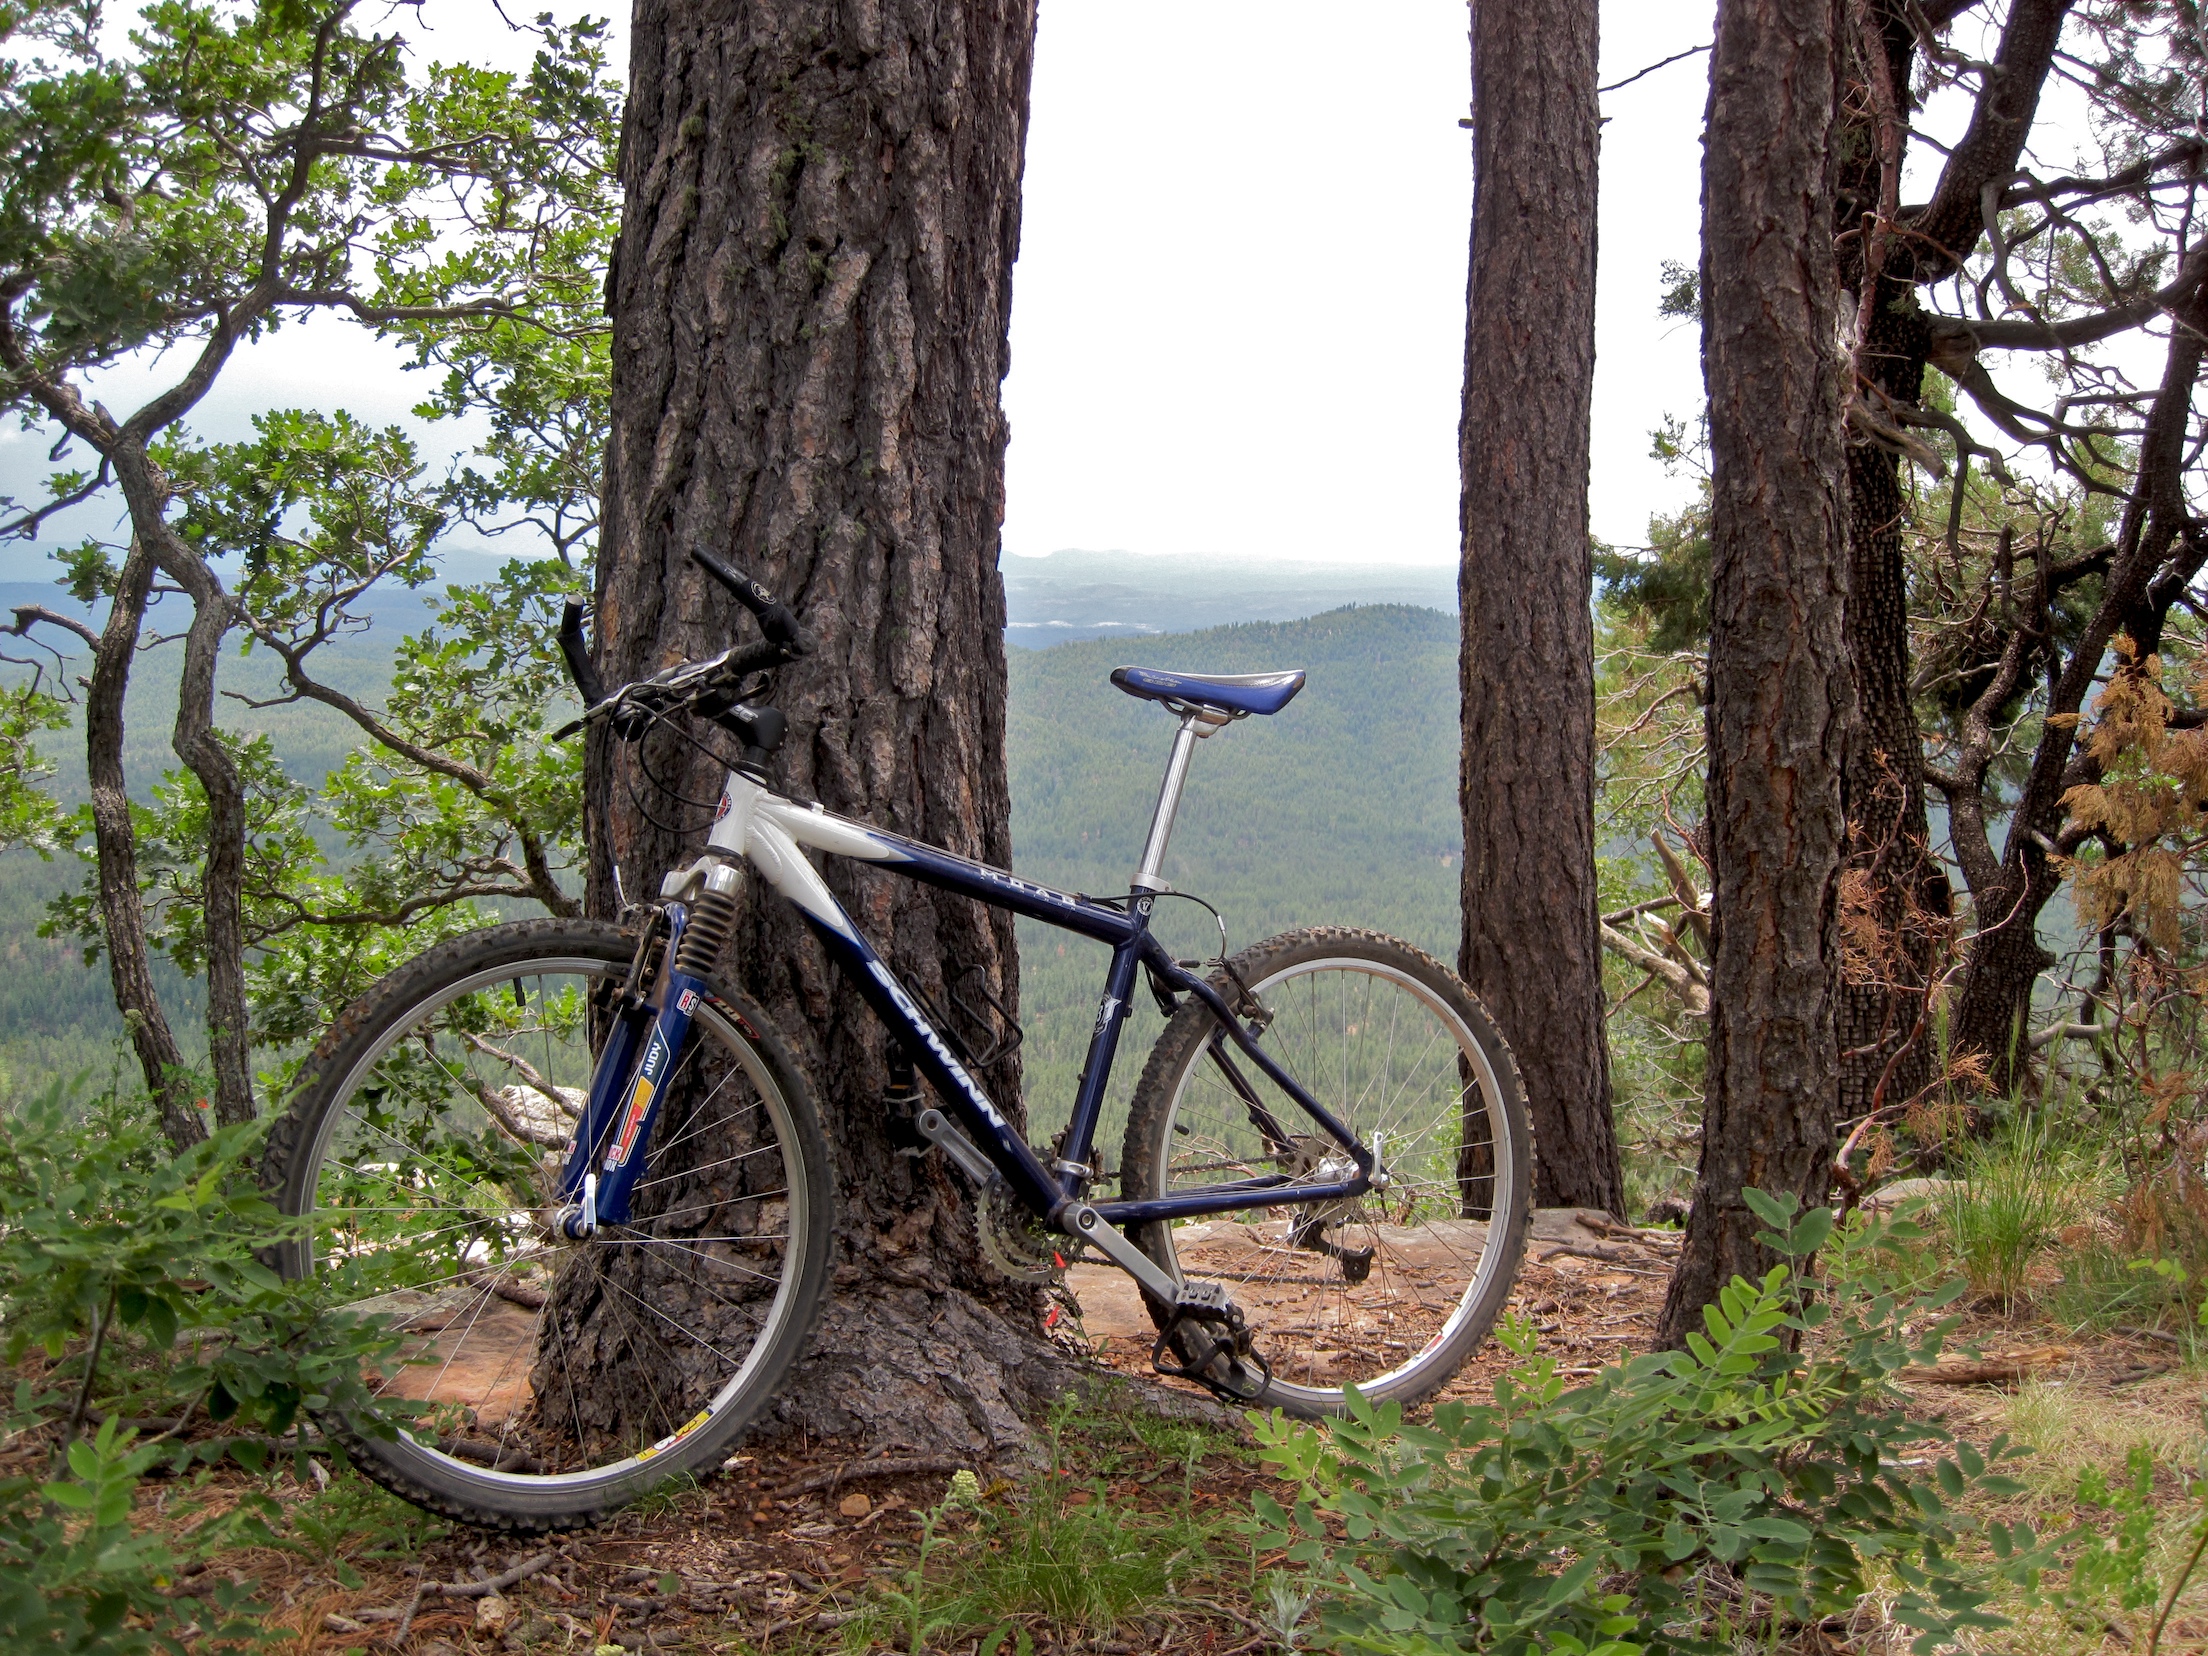
trail, bicycle, vehicle, soil, sports equipment, mountain bike, cycling, biking, freeride, mountain biking, land vehicle, cycle sport, cyclo cross bicycle, cyclo cross, downhill mountain biking, road bicycle, racing bicycle